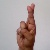
The image shows a hand gesture representing the letter 'R' in Indian Sign Language.